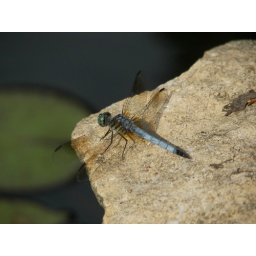
A blue dasher dragonfly basking above our backyard water garden here in Columbus.